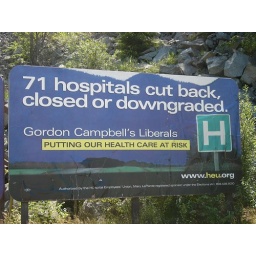
people in British Columbia know what this knew road sign is about.